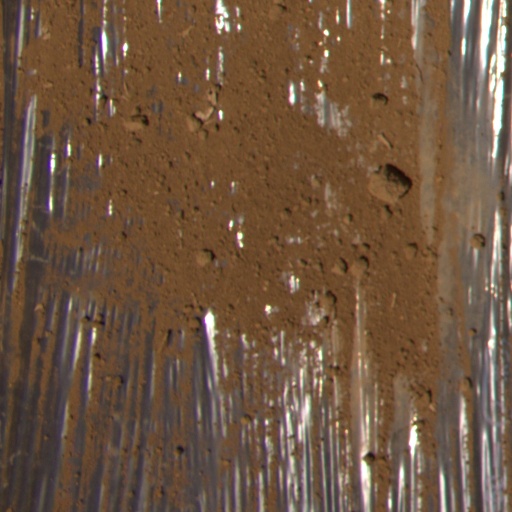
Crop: Jerusalem artichoke